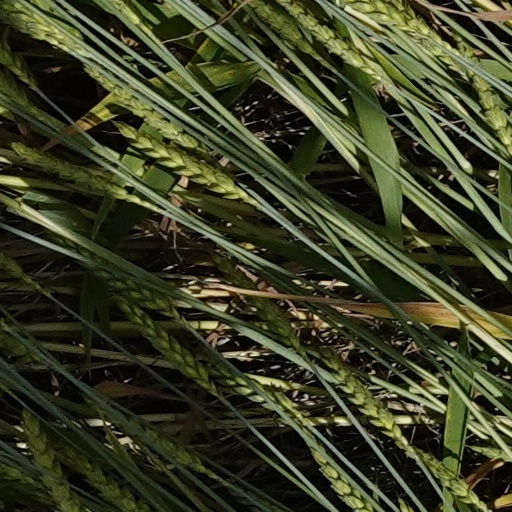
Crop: wheat